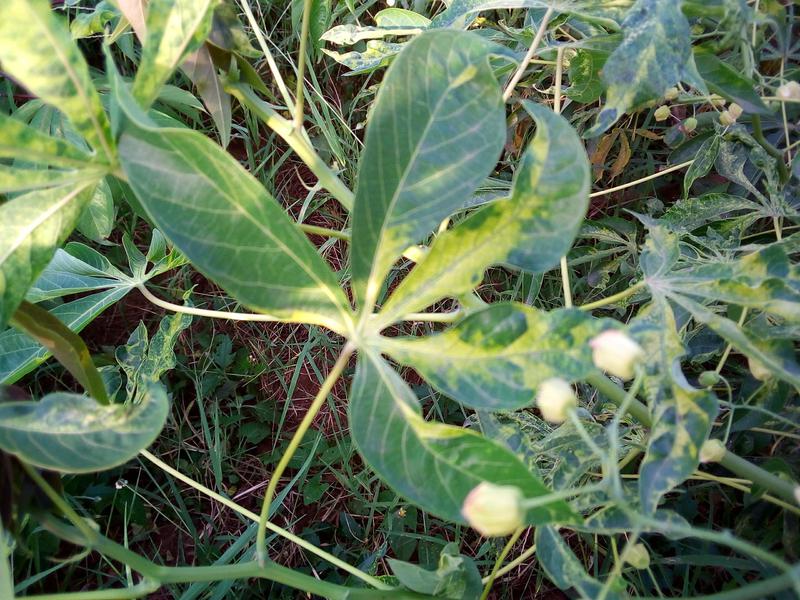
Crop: cassava
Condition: mosaic_disease